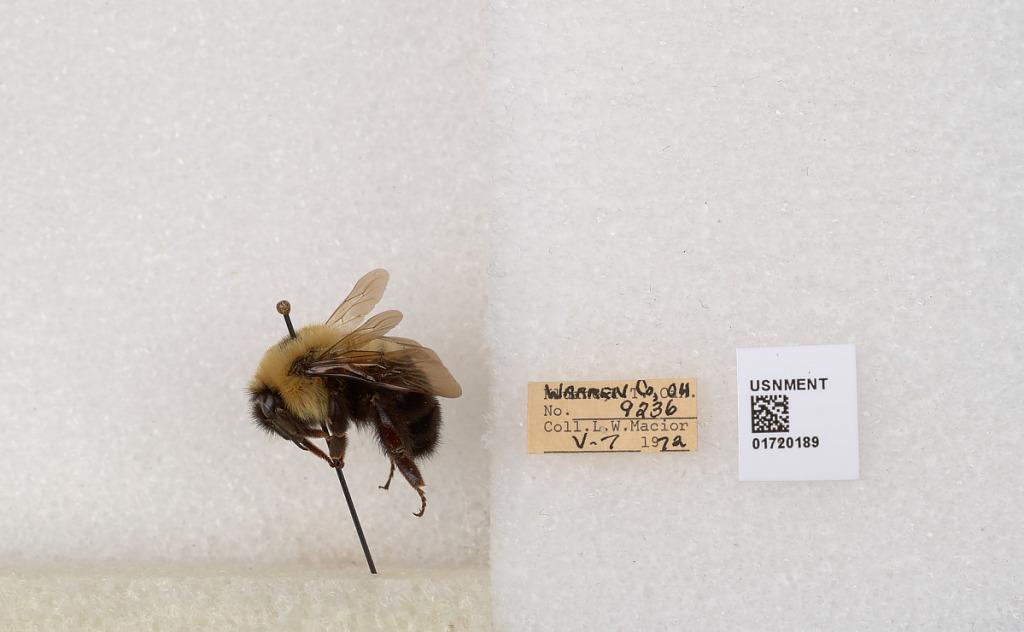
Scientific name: Bombus bimaculatus Cresson
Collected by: L. Macior
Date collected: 1972-5-7
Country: United States
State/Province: Ohio
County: Warren
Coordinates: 39.4276, -84.1668